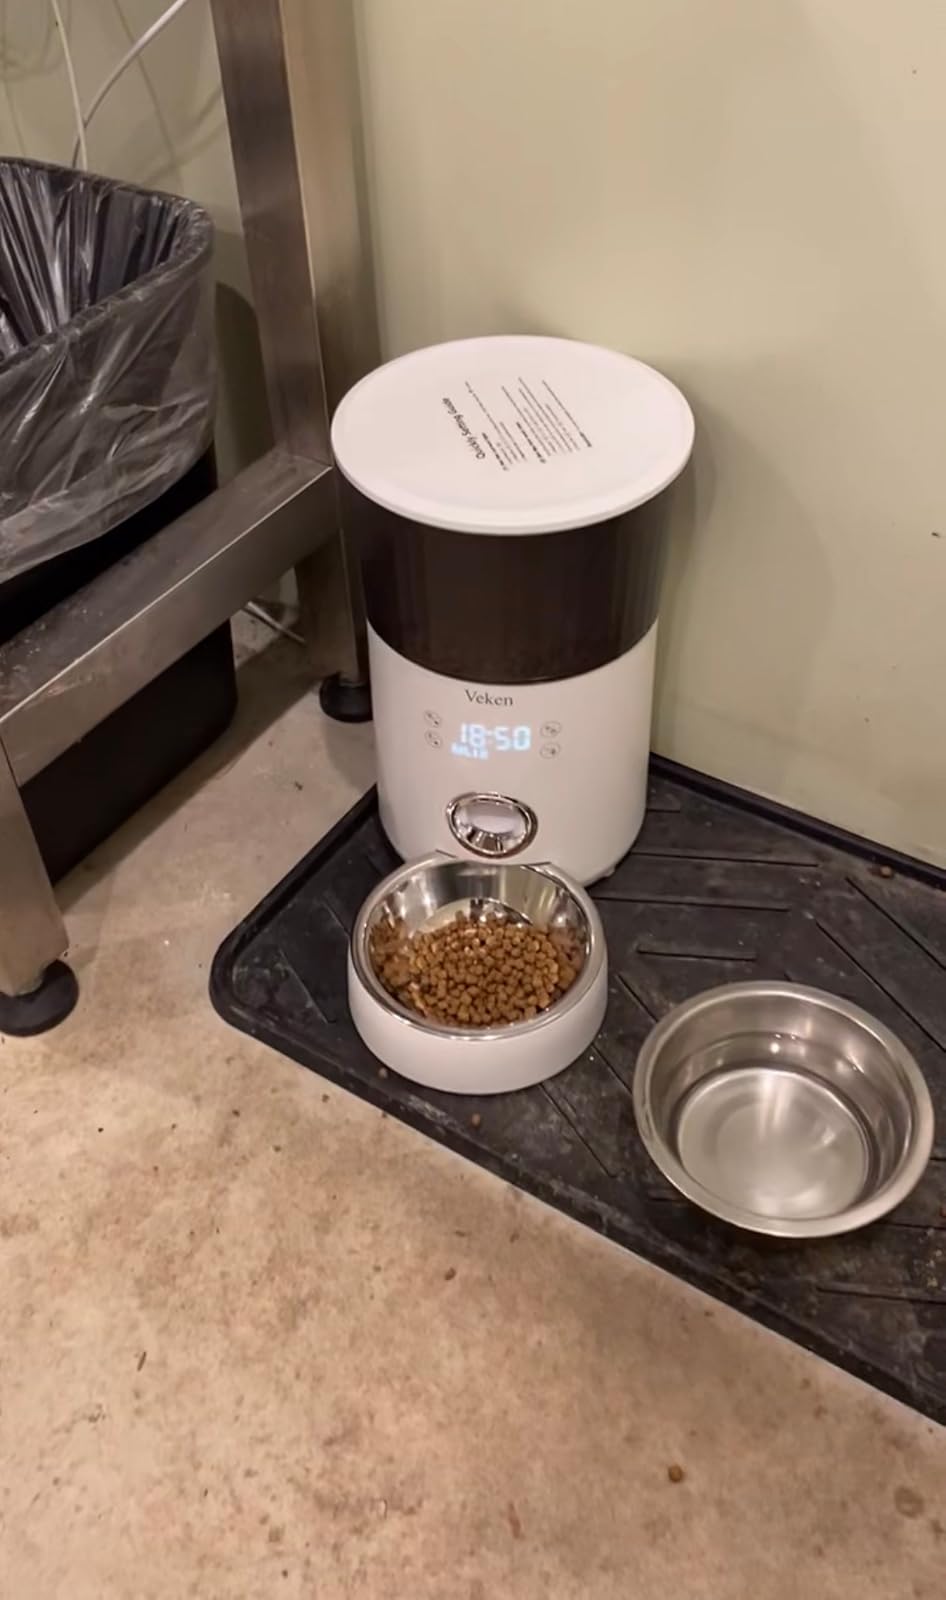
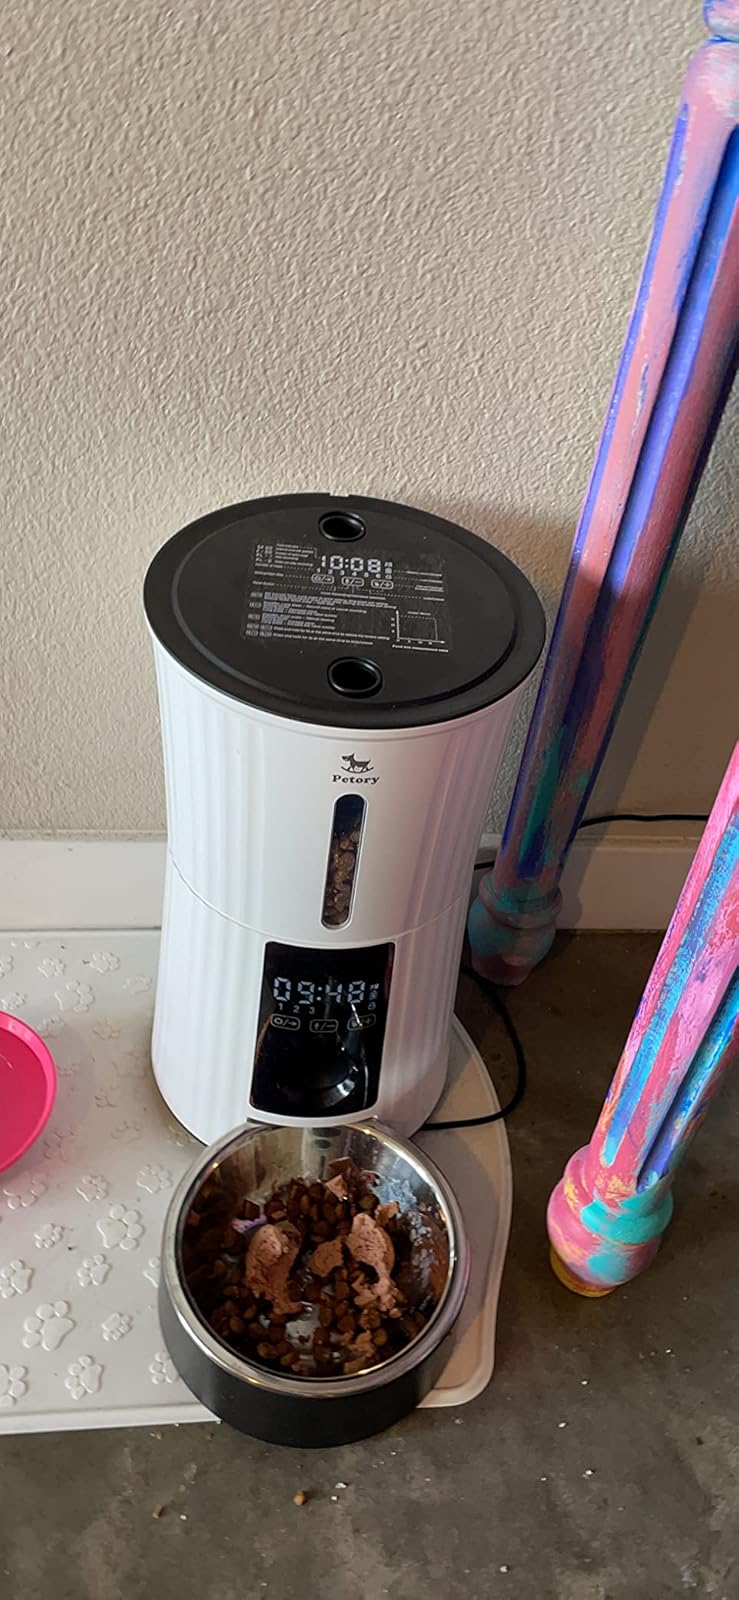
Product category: items_feeder
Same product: no